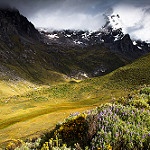
Label: mountain